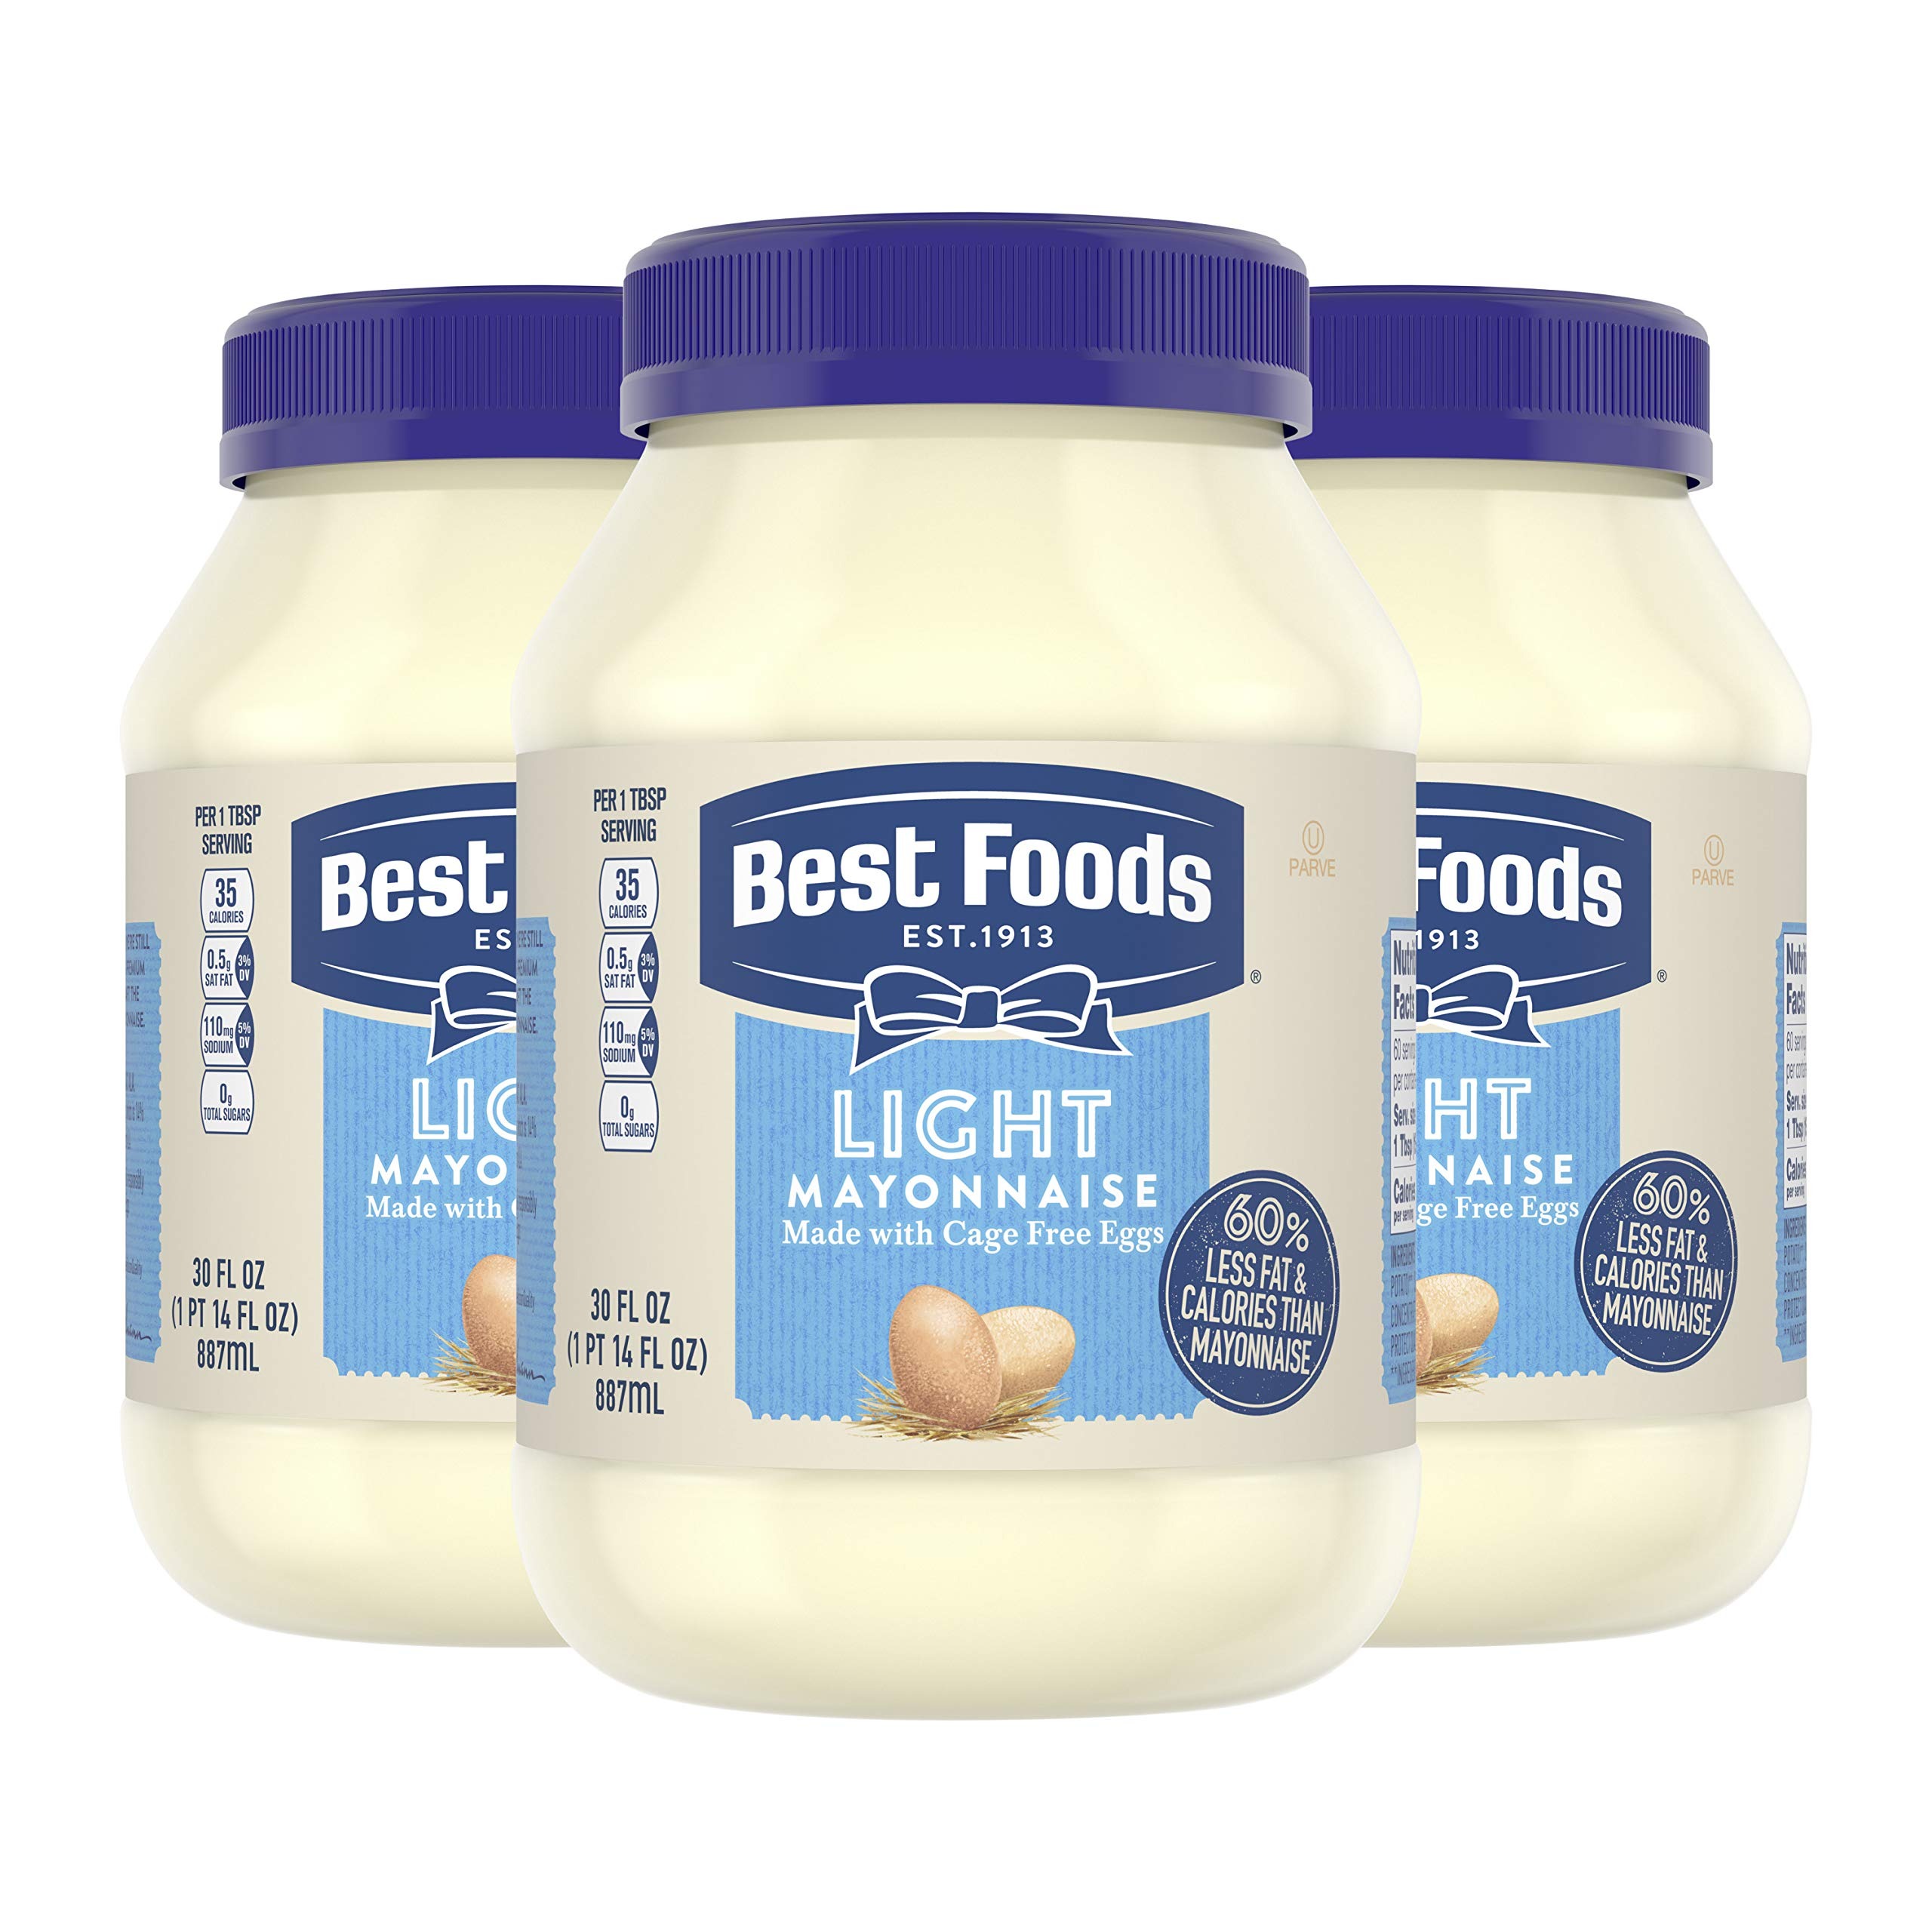
Item Name: Best Foods Mayonnaise Light Mayo 3 Count For A Creamy Sandwich Spread or Condiment Made With 100% Cage-Free Eggs 30 oz
Bullet Point 1: Best Foods Light Mayonnaise is a creamy light mayonnaise, making it the perfect low-fat condiment
Bullet Point 2: This light mayo has 60% less fat and calories but all the rich, creamy flavor of Best Foods Real Mayonnaise
Bullet Point 3: Best Foods Mayonnaise is made with real, simple ingredients, like cage-free eggs, oil, and vinegar
Bullet Point 4: Best Foods light mayo is rich in Omega-3 ALA; it contains 230mg ALA per serving, which is 14% of the 1.6g Daily Value of ALA
Bullet Point 5: This three-pack of low-fat mayonnaise is great to have on hand or in your pantry to add to potato salad, wraps, burgers, or use as a sandwich spread
Bullet Point 6: Discover our recipes for Best Foods Light Mayonnaise, products, information about our sourcing, and more
Value: 90.0
Unit: Fl Oz

Price: 5.48